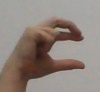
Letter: thal